History of the Czech lands

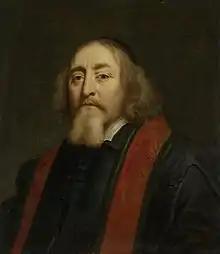
John Amos Comenius (1592–1670), Czech philosopher and school reformer

From 1599 to 1711, Moravia (a Land of the Bohemian Crown) was frequently subjected to raids by the Ottoman Empire and its vassals (especially the Tatars and Transylvania). Overall, hundreds of thousands were enslaved whilst tens of thousands were killed.